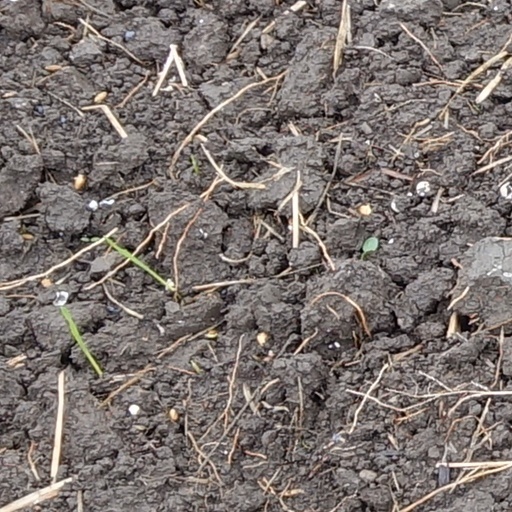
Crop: wheat